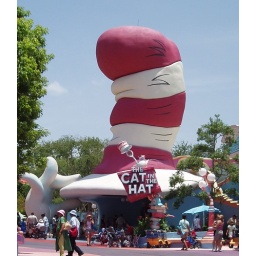
cat in the hat